Lyman Young

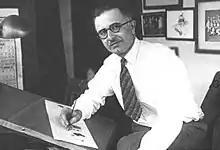

Lyman W. Young (October 20, 1893 – February 12, 1984) was an American cartoonist who created the strip "Tim Tyler's Luck". His younger brother, Chic Young, was the creator of "Blondie".